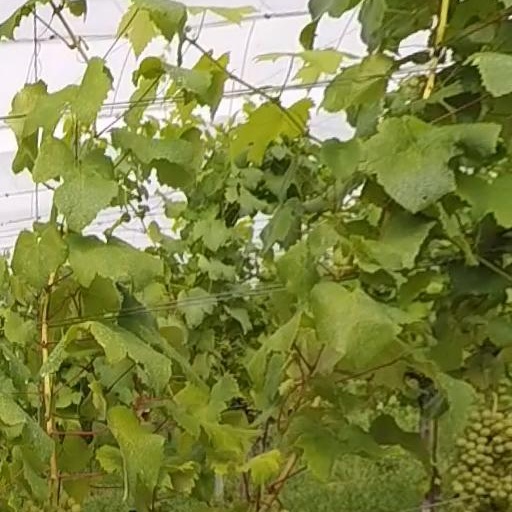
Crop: grape